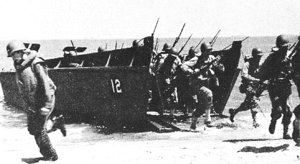
Le Landing Craft, Vehicle, Personnel ou Higgins Boat, est un engin de débarquement américain massivement utilisé lors de la Seconde Guerre mondiale. Il est comparable au Landing Craft Assault anglais.